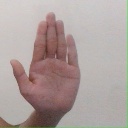
अक्षर: ध